ZTF J0139+5245

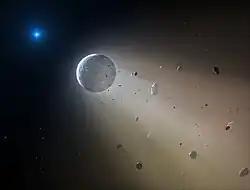

The white dwarf has a mass of 0.54 , a temperature of 10,530 ± 140 K and a log (g) of 7.86 ± 0.06.